Cristiano Piccini

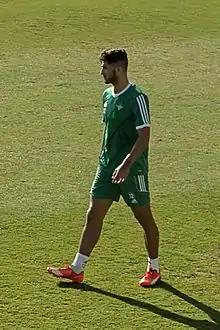
Piccini with Betis in 2015

On 27 August 2014, Piccini moved to Spanish Segunda División side Real Betis. He made his debut on 7 September, starting in a 4–1 away loss against SD Ponferradina in which he played a part in Jorge Molina's goal, and made 11 more appearances as they won the title.